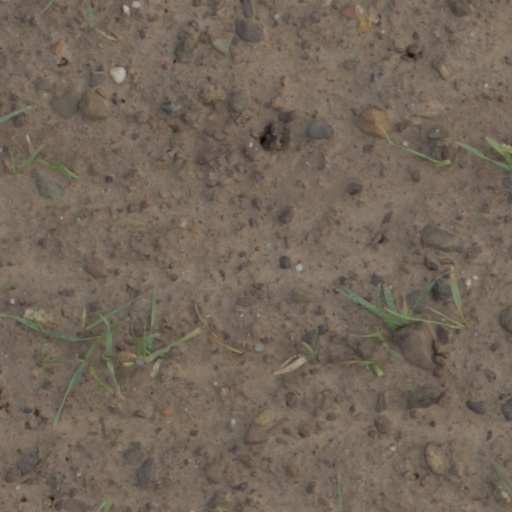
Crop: wheat